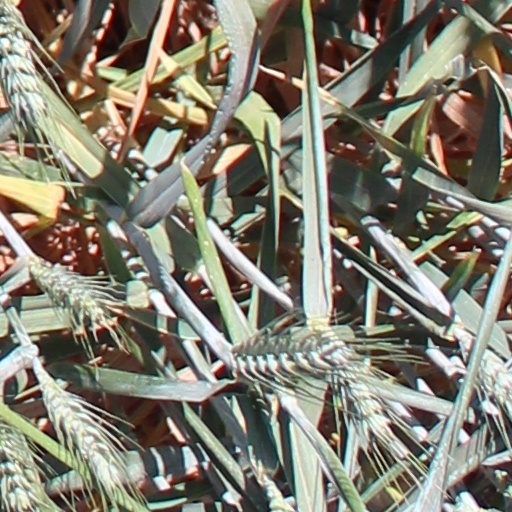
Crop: wheat